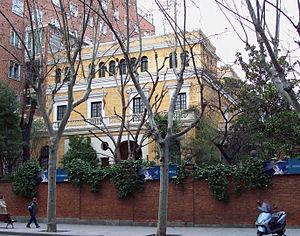
Chamberí est un des vingt-et-un arrondissements de la ville de Madrid, capitale de l'Espagne. Sa population était de 138 586 habitants en 2014.